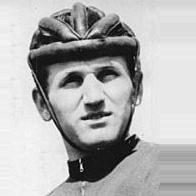
Age: 21